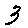
Label: 3